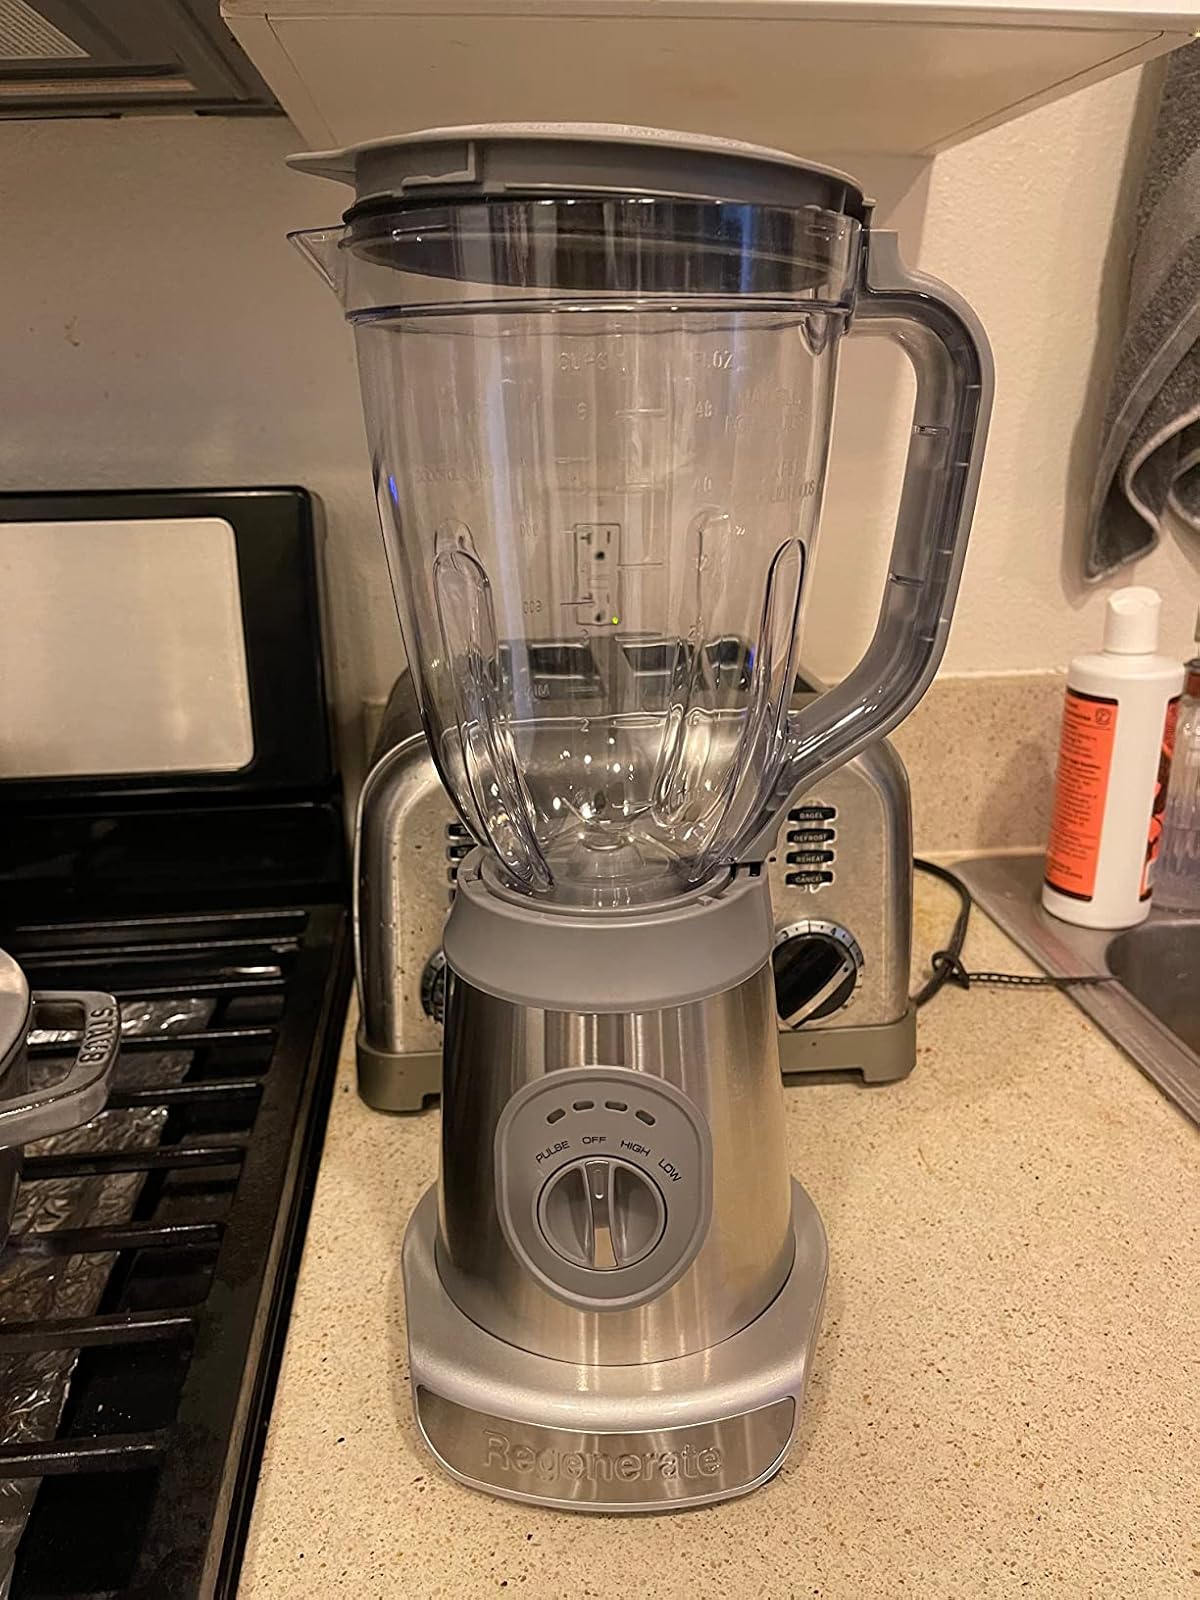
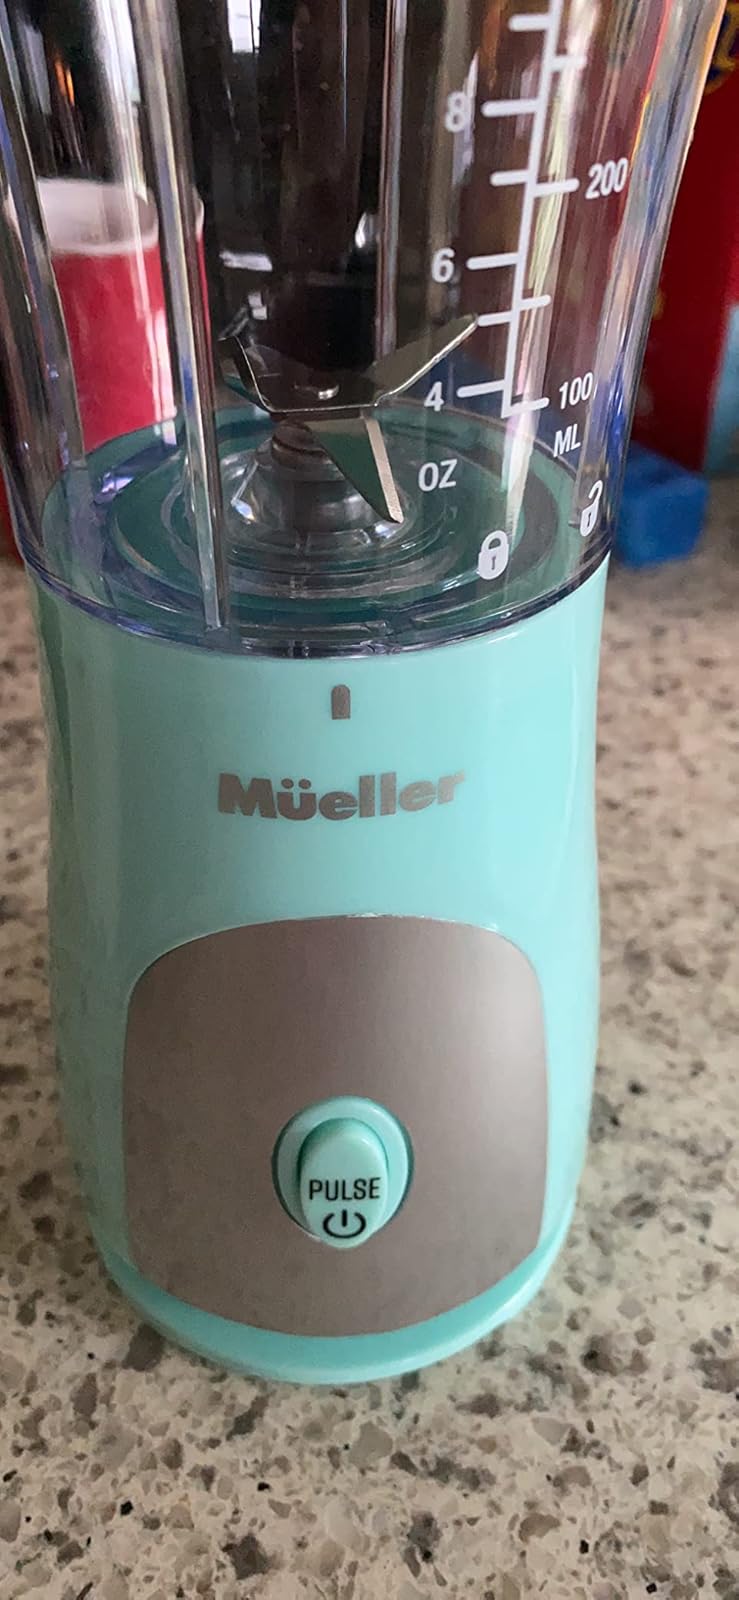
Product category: items_blender
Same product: no